United States Air Force Academy Cadet Insignia

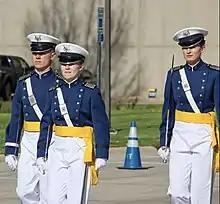
The Wing Tripod which leads the Cadet Wing in parades consists of the Wing Commander (front, middle) flanked by the Vice Wing Commander (left) and the Wing Director of Operations (right).

Cadet merit list insignia are worn by those cadets who excel militarily (Commandant's List), academically (Dean's List), or athletically (Athletic Director's List). Cadets who earn a place on all three lists are awarded the insignia for the Superintendent's List.